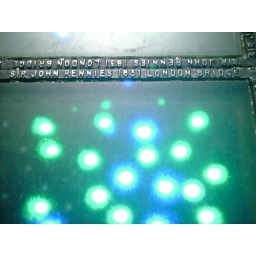
The green and blue lights faded in and out at random